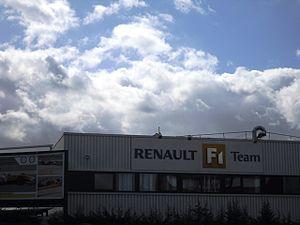
Le siège de Renault F1 Team à Viry-Châtillon (91)
Viry-Châtillon est une commune française située à vingt-et-un kilomètres au sud de Paris dans le département de l’Essonne en région Île-de-France.